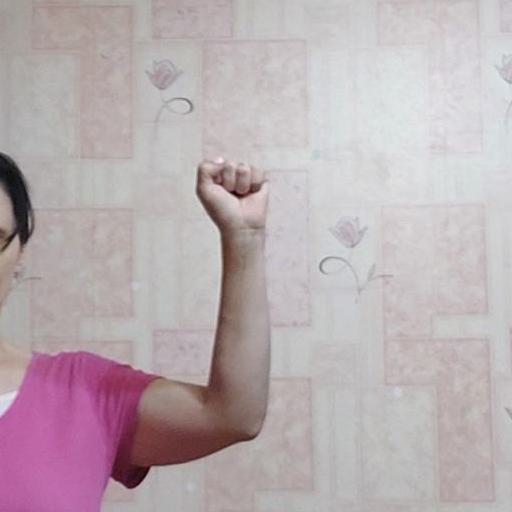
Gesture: fist